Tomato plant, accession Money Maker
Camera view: bottom (45 deg); turntable rotation: 120 degrees
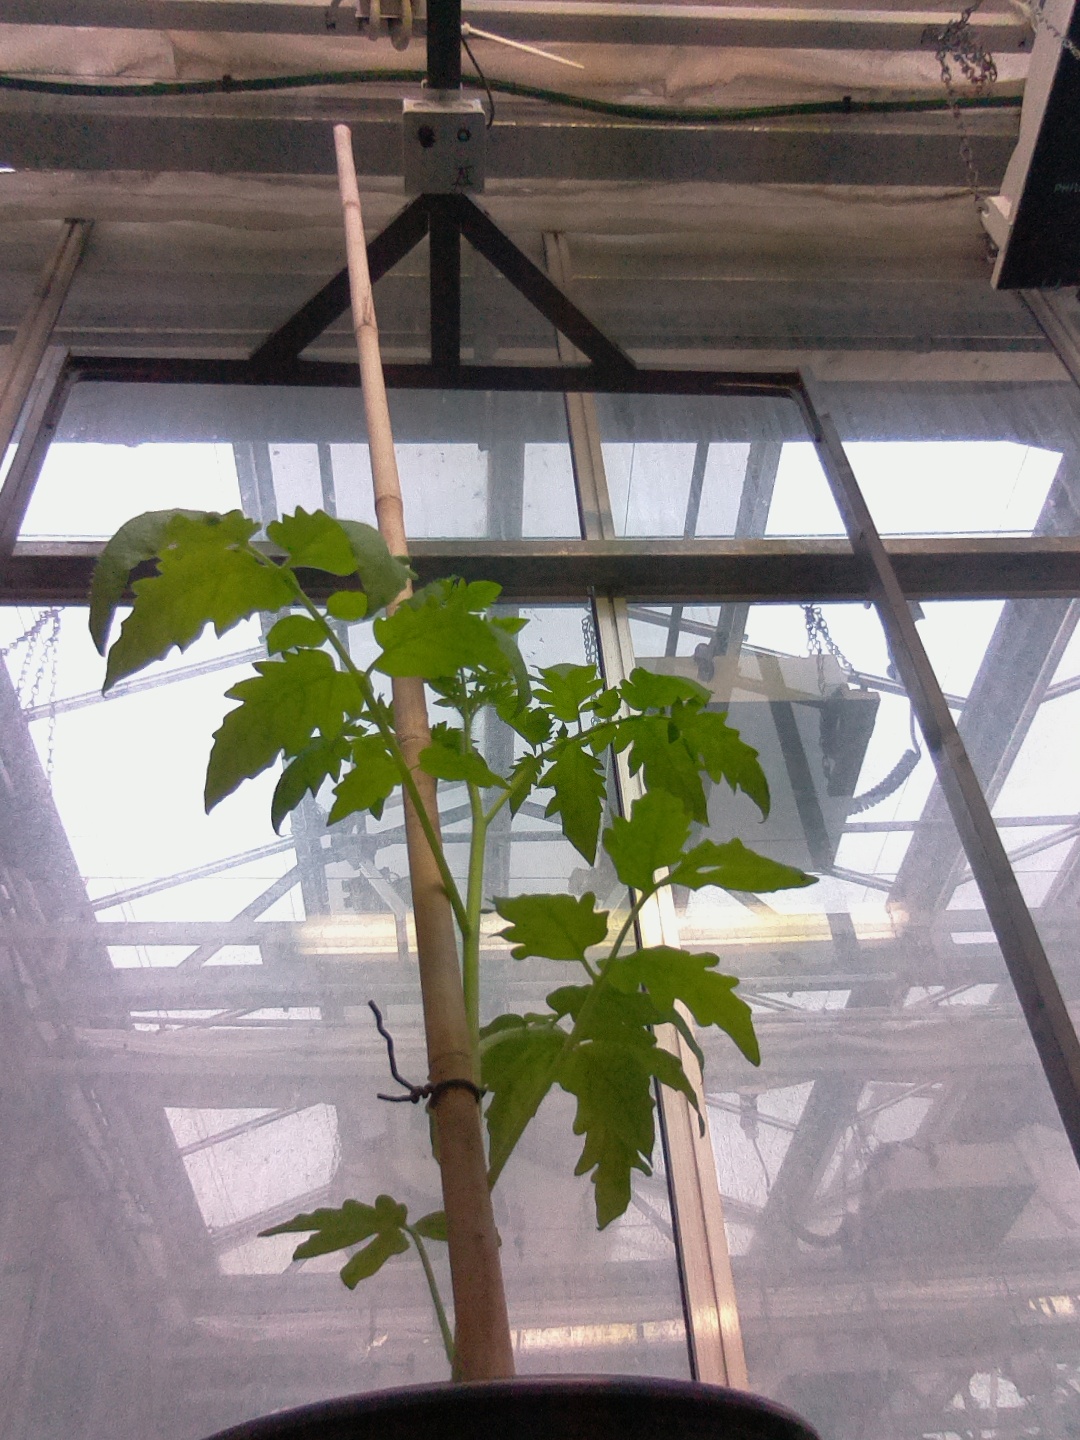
BBCH growth stage 13: 6 of true leaves visible